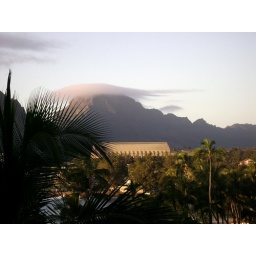
hawaii cloud over the mountain top 1191